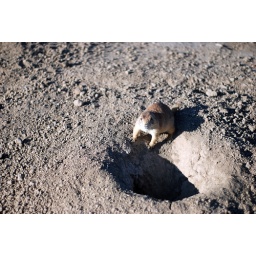
At Prairie Dog Town in Kansas, on the road home from Red Rocks and the New York Dolls tour.